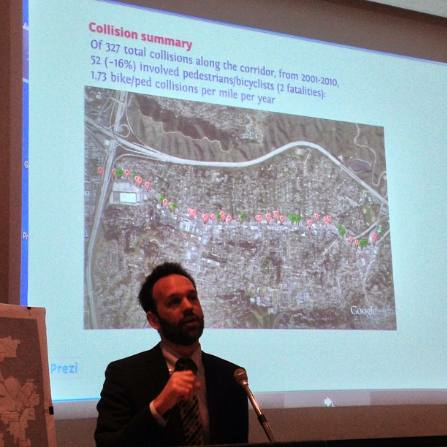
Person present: Yes